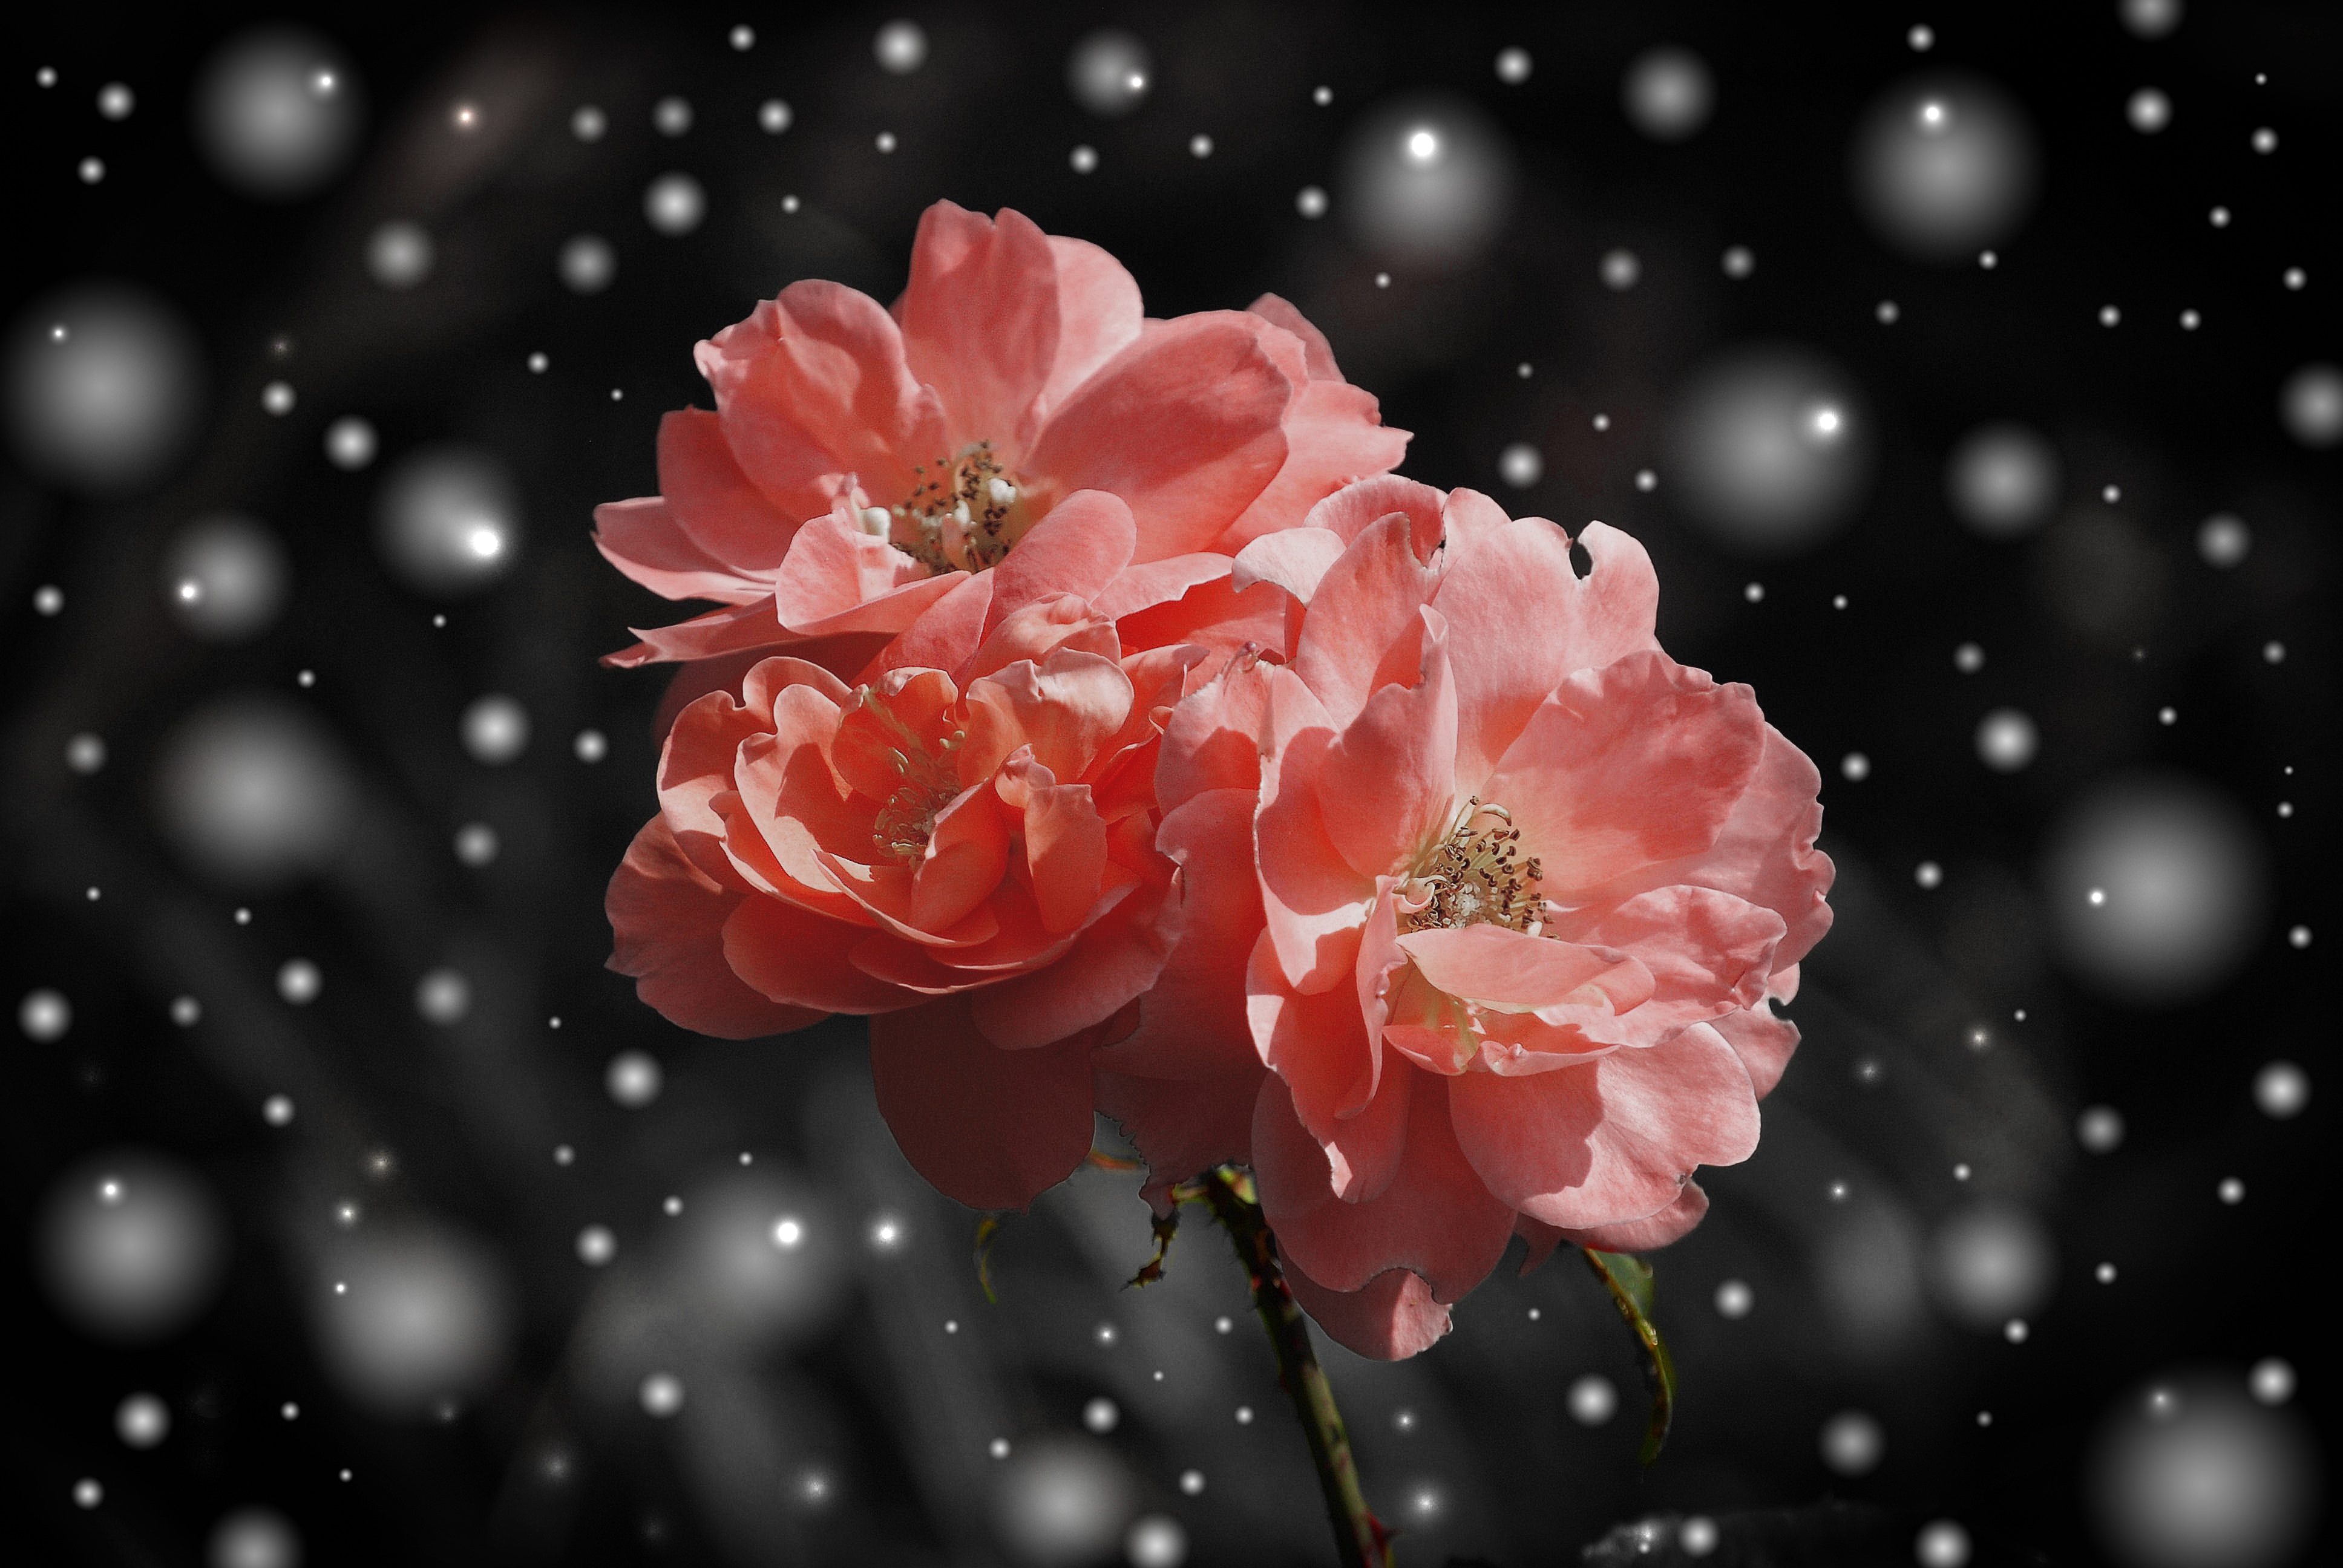
branch, blossom, snow, winter, dew, plant, photography, flower, petal, rose, red, closeup, pink, flora, flowers, close up, moisture, macro photography, flowering plant, computer wallpaper, land plant